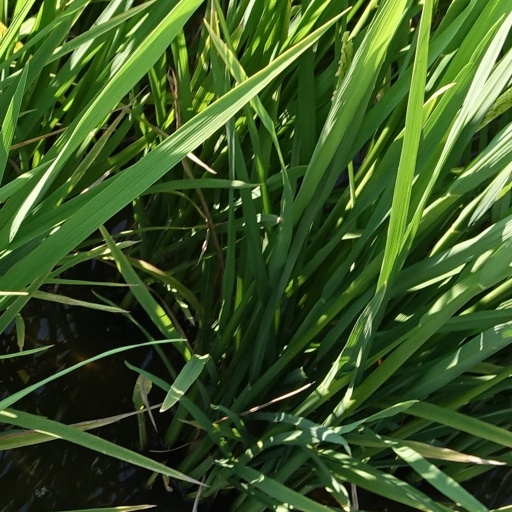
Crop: rice